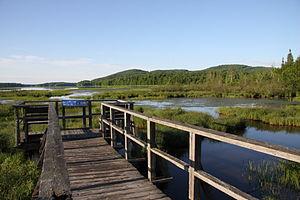
Observatoire à la Réserve naturelle des Marais-du-Nord, Québec, Canada
La réserve naturelle des Marais-du-Nord, communément nommée Marais-du-Nord, est une réserve naturelle en milieu privé. D’une superficie de 64 ha, elle est située sur une propriété privée sur la rive ouest du Lac Saint-Charles à une vingtaine de kilomètres au Nord de la ville de Québec. La réserve est un lieu prisé entre autres par les observateurs et les photographes d'oiseaux.
Stoneham-et-Tewkesbury est une municipalité de cantons unis de la province de Québec située dans la municipalité régionale de comté de La Jacques-Cartier, région administrative de la Capitale-Nationale. Elle est située à la porte de la réserve faunique des Laurentides et sur la route qui relie Québec à la région du Saguenay–Lac-Saint-Jean.